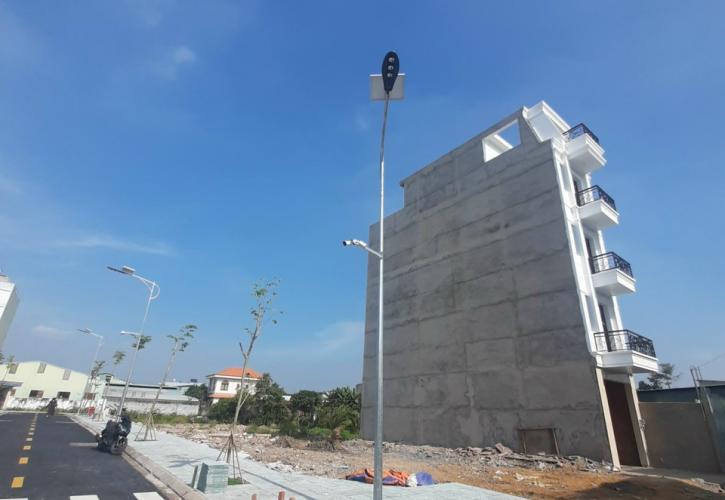
ngôi nhà có một bên tường màu xám có năm tầng